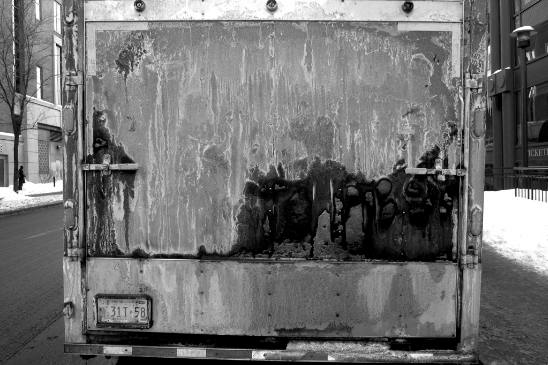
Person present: No